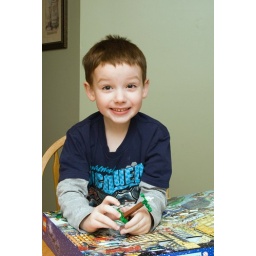
A cat stuck in a tree